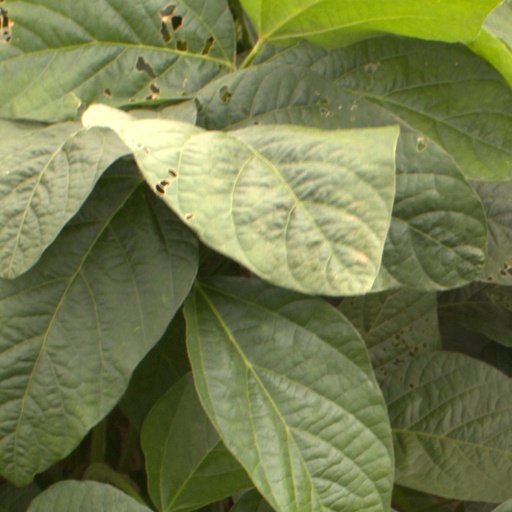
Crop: soybean